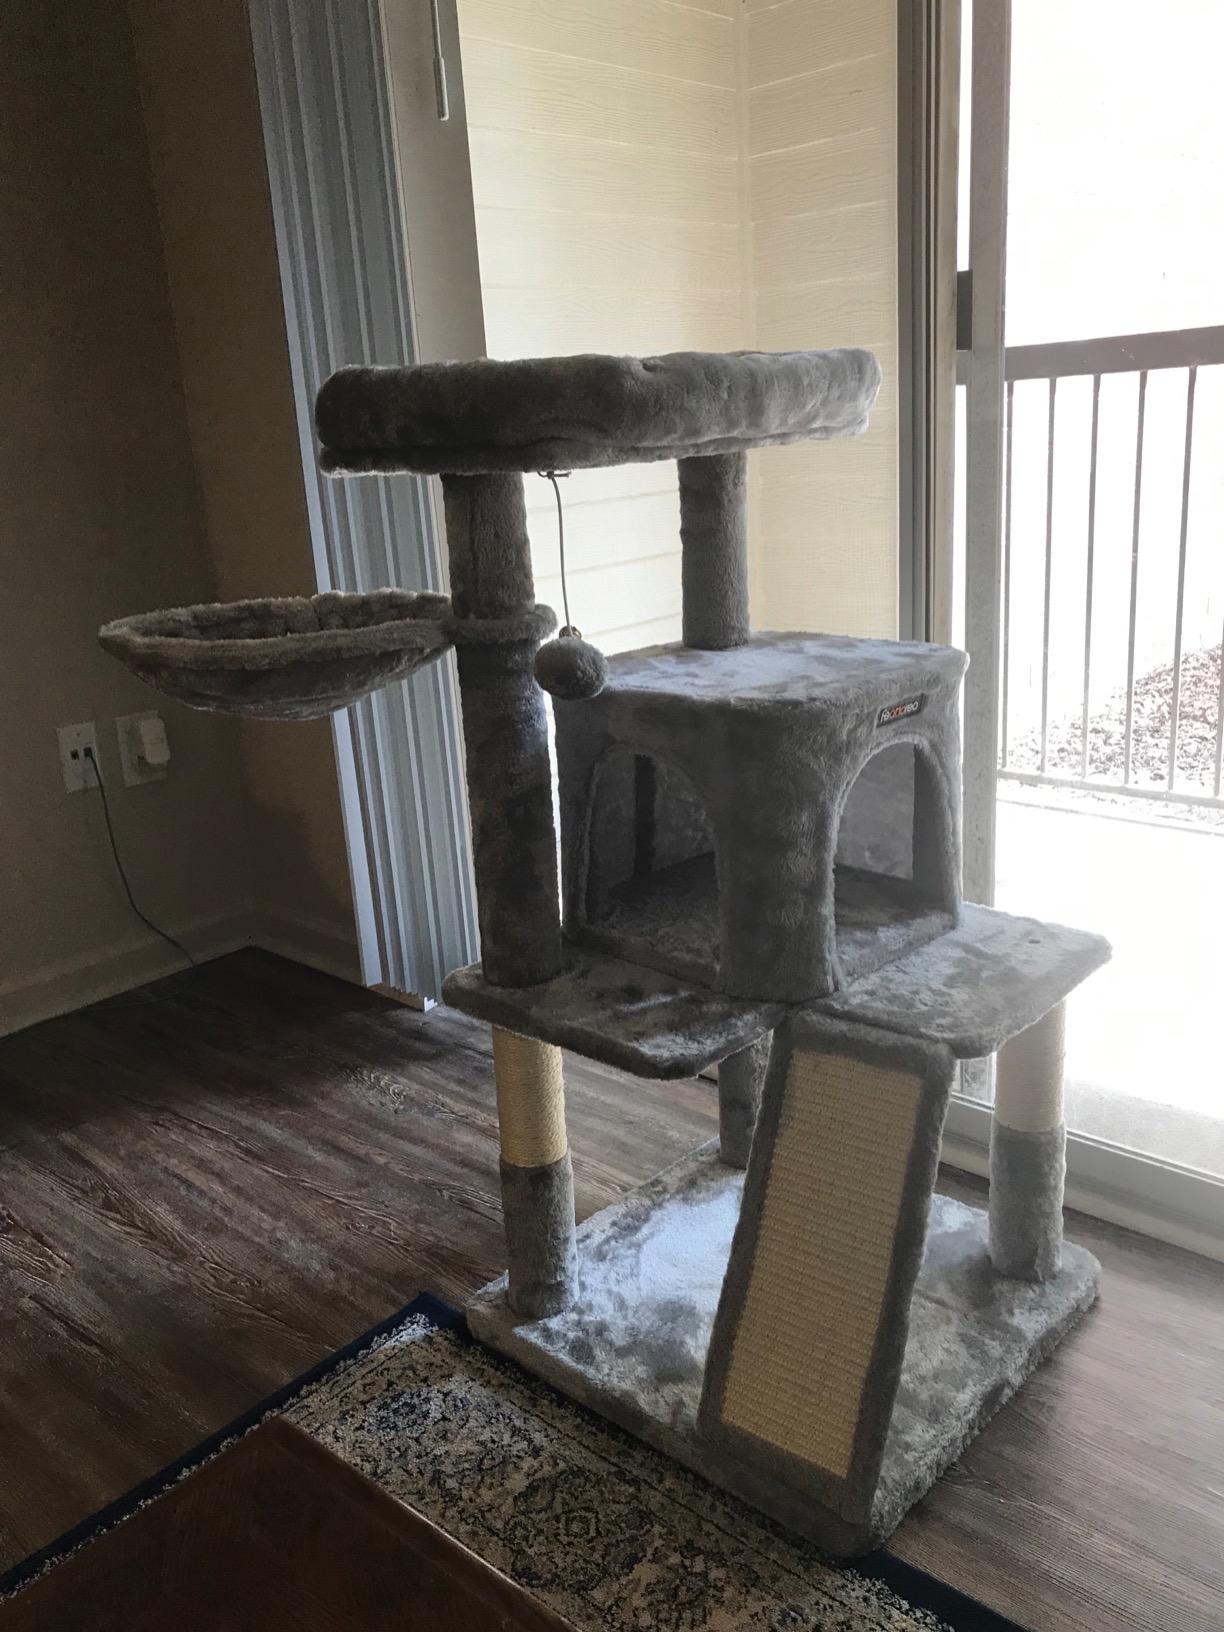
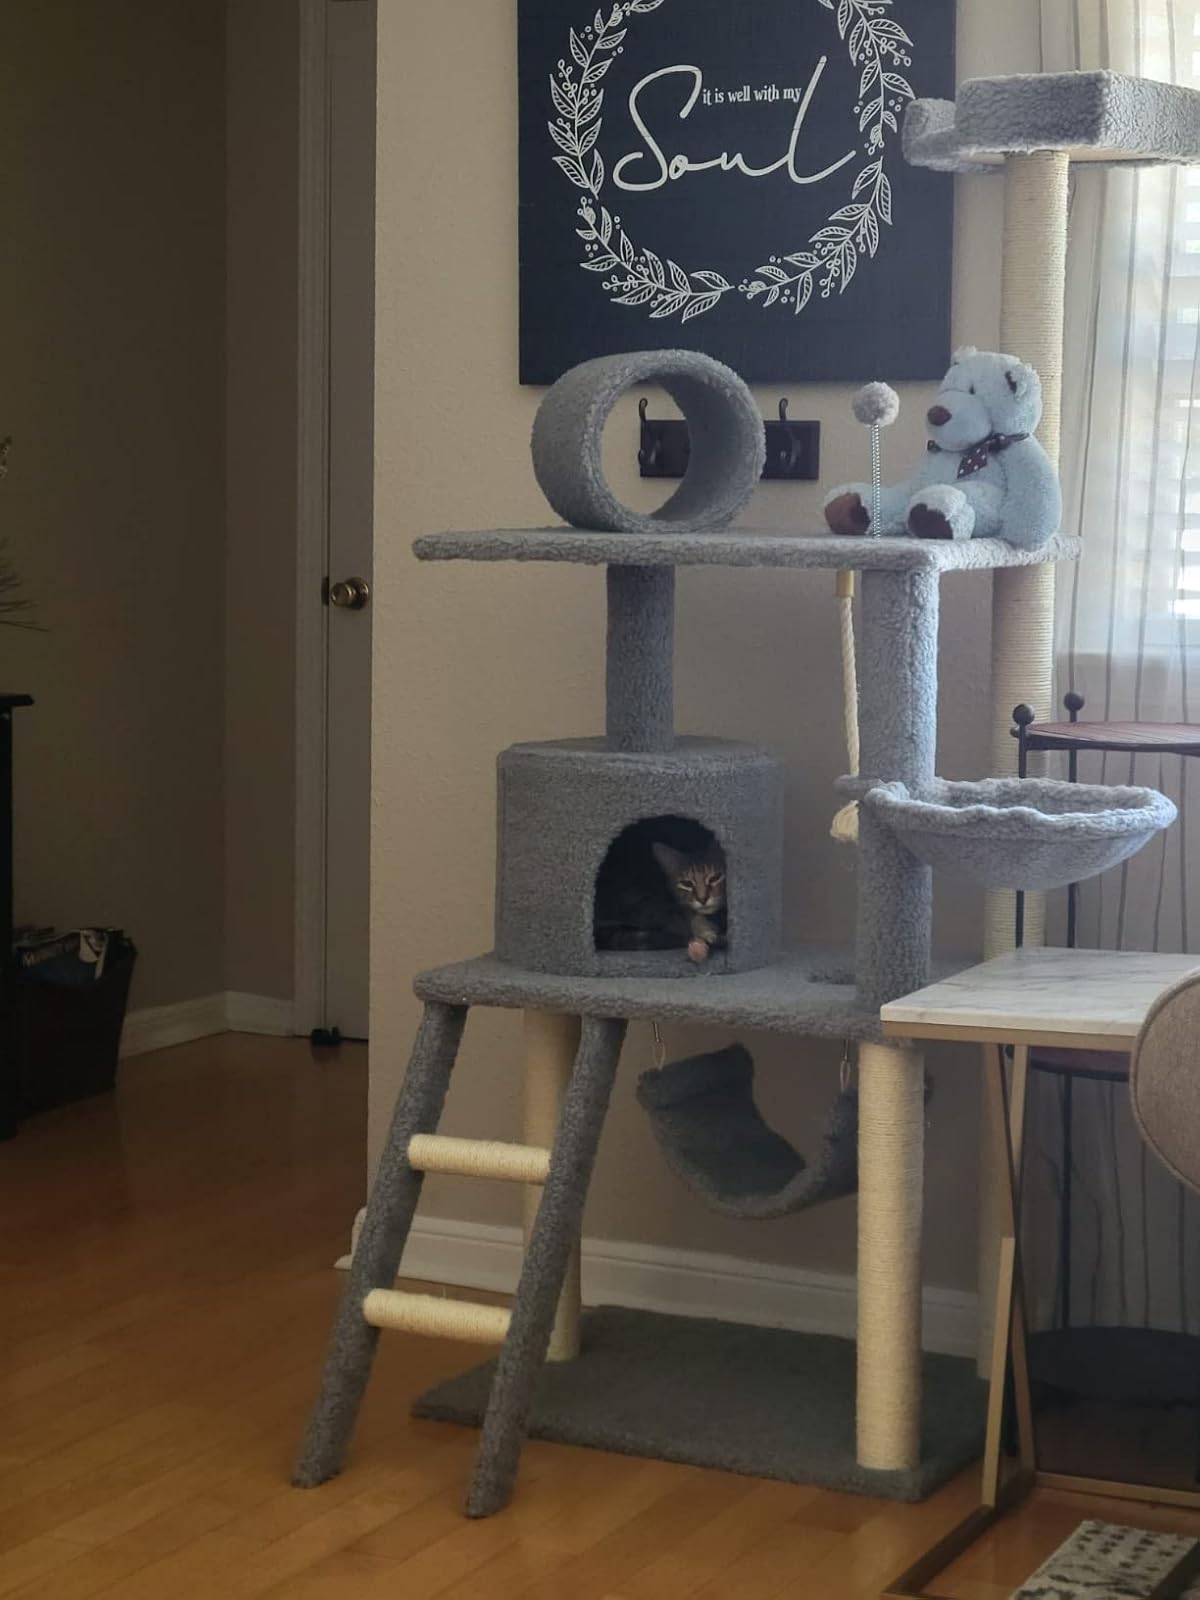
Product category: items_cat tree
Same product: no